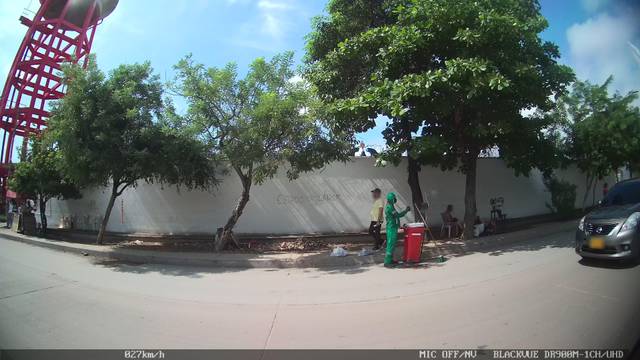
Region: Colombia
Coordinates: 10.917, -74.768